General Tinio

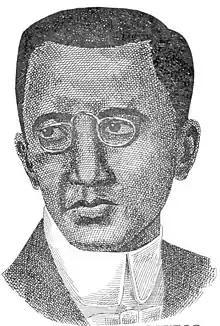
First Governor of Nueva Ecija under the American Occupation Period

Beyond its historical role in the nation’s resistance movements, the municipality is also known for cultural festivals such as the Kalamay Festival and natural attractions like Minalungao National Park.